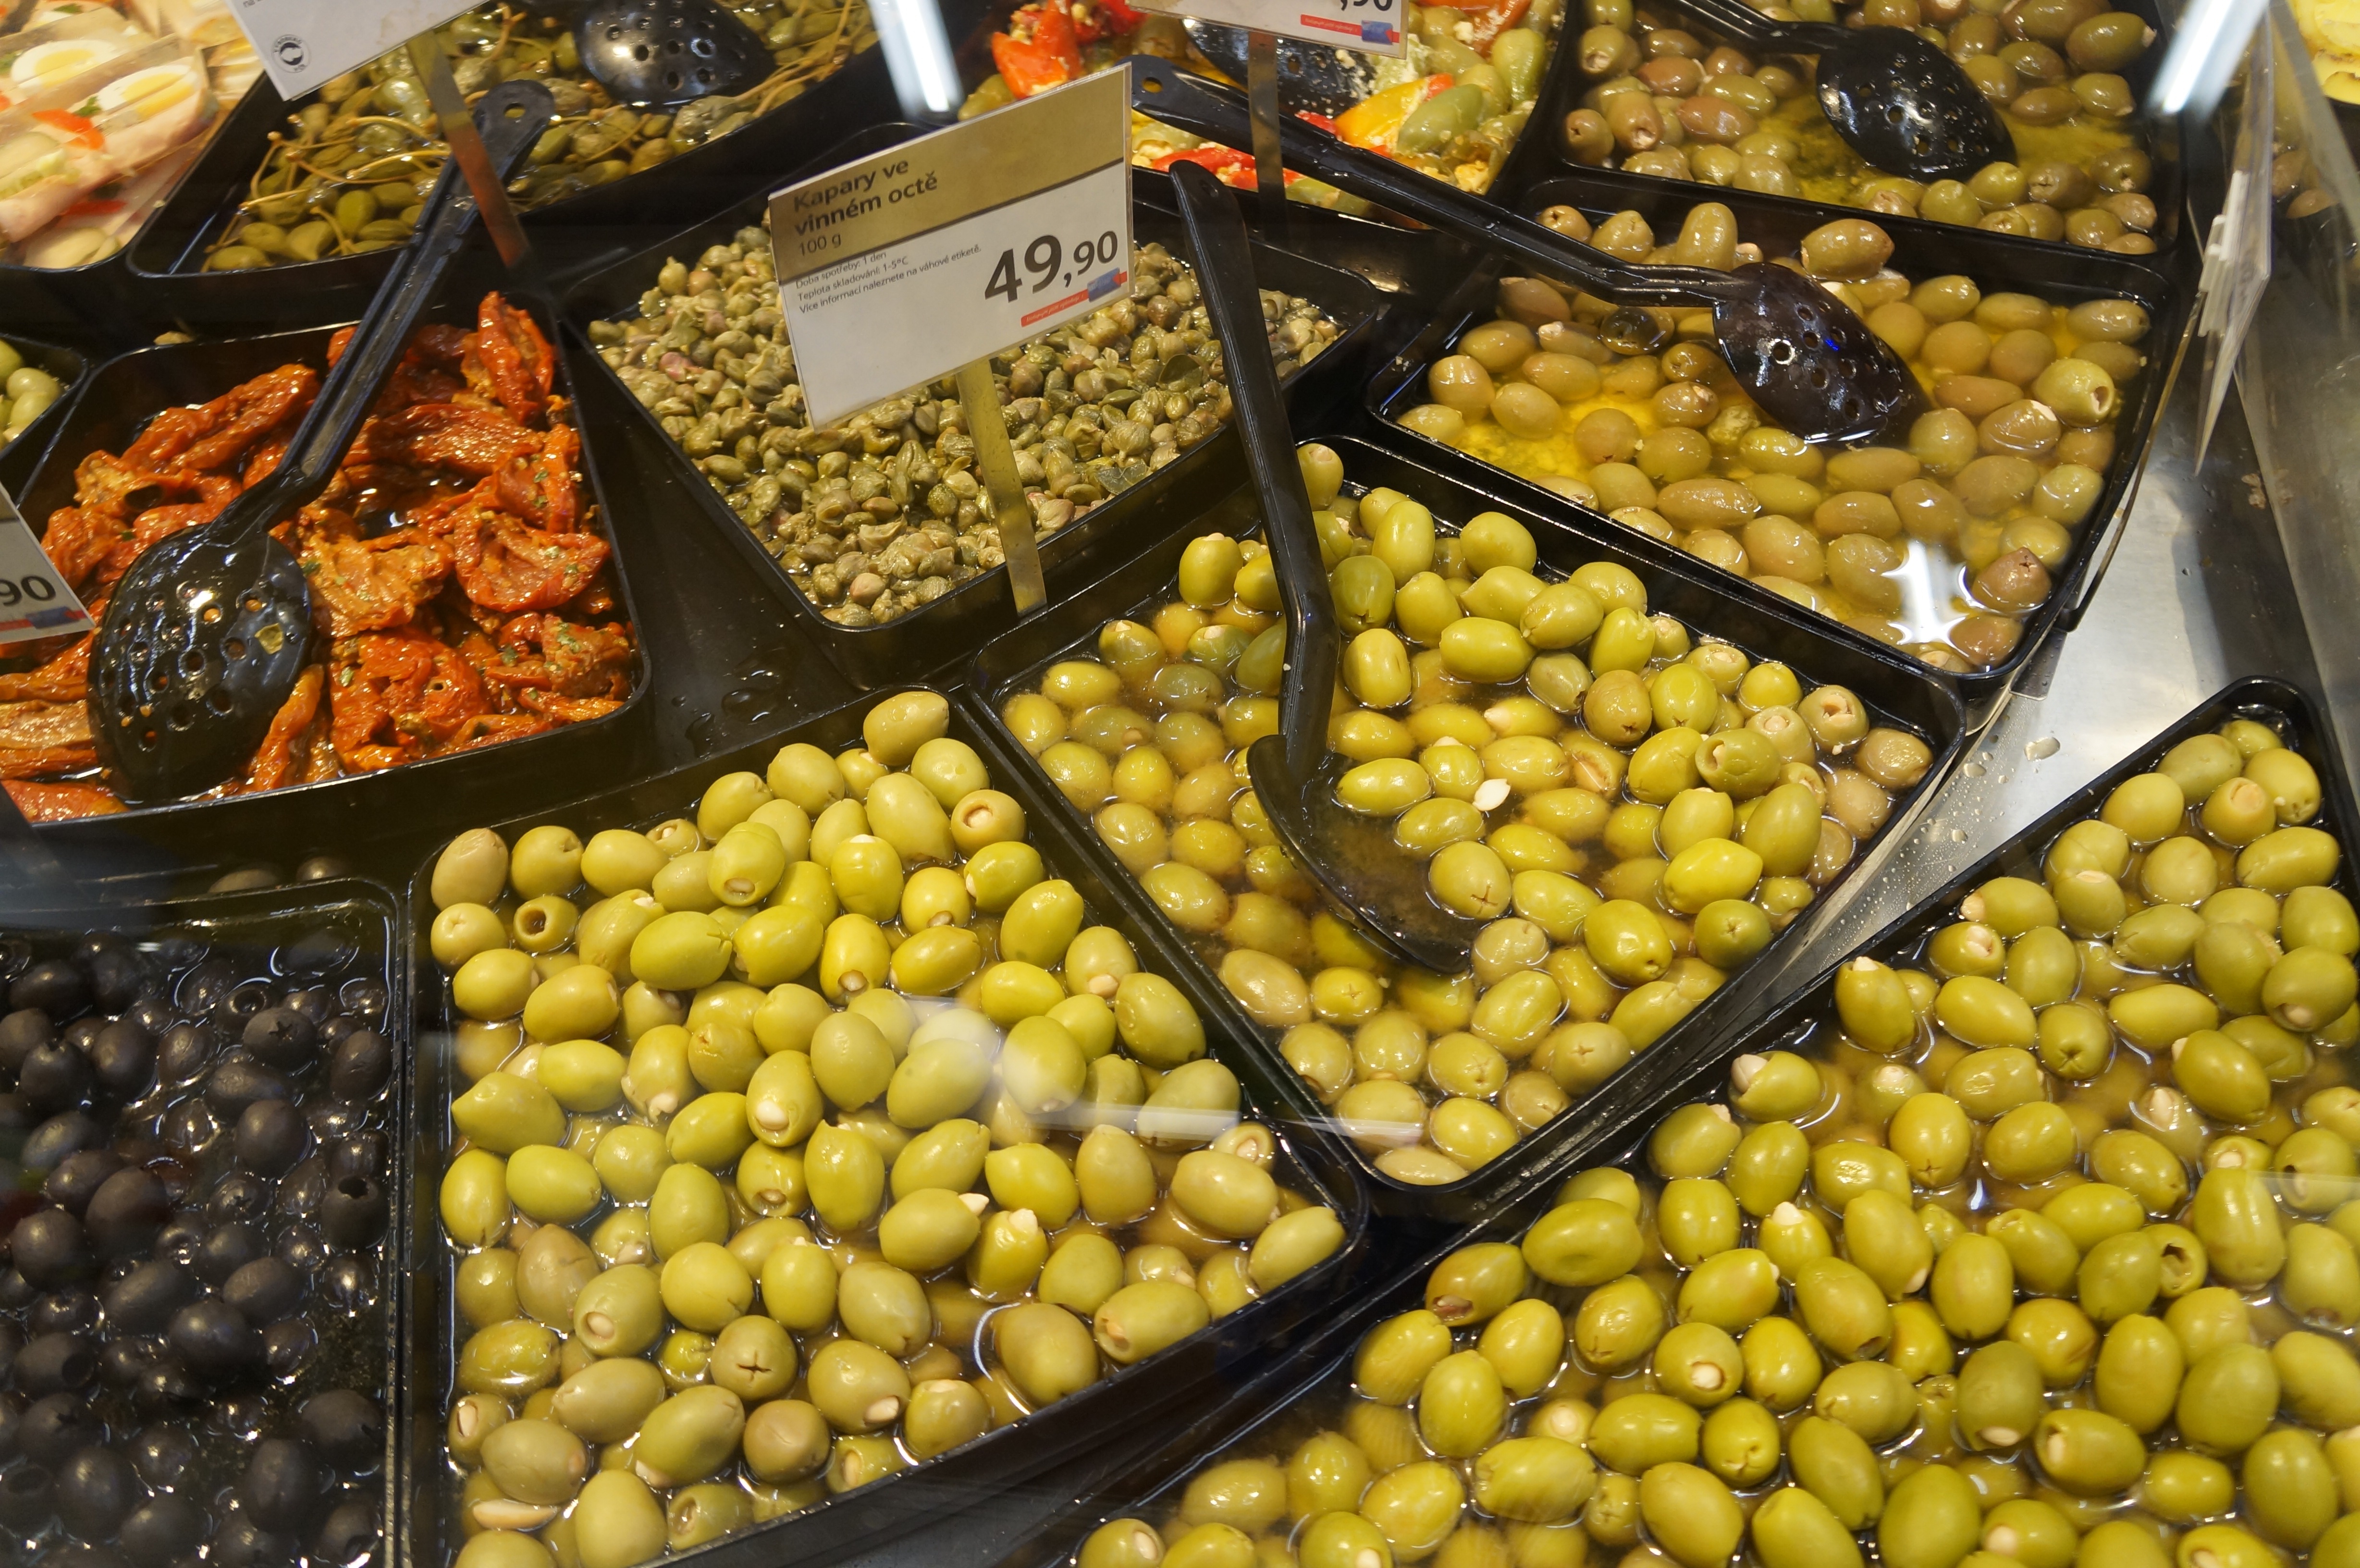
plant, fruit, dish, food, produce, market, cuisine, public space, olive, flowering plant, black olives, land plant